Euronet Worldwide

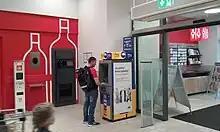
ATM (with cash deposit machine) Euronet in Tomaszów Mazowiecki, Poland

Euronet Worldwide is an American provider of global electronic payment services with headquarters in Leawood, Kansas. It offers automated teller machines (ATM), point of sale (POS) services, credit/debit card services, currency exchange and other electronic financial services and payments software. Among others, it provides the prepaid subsidiaries Transact, PaySpot, epay, Movilcarga, TeleRecarga and ATX.